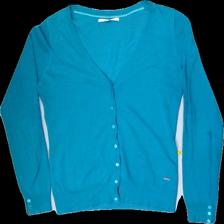
View: front
Type: Cardigan
Category: Ladies
Brand: Not in the list
Brand text on label: Lola & Liza
Colors: Blue
Material: 80%viscose 20%nylon
Cut: Regular, V-collar
Size: 42
Season: Spring
Stains: Minor
Price range: <50
Recommended usage: Export